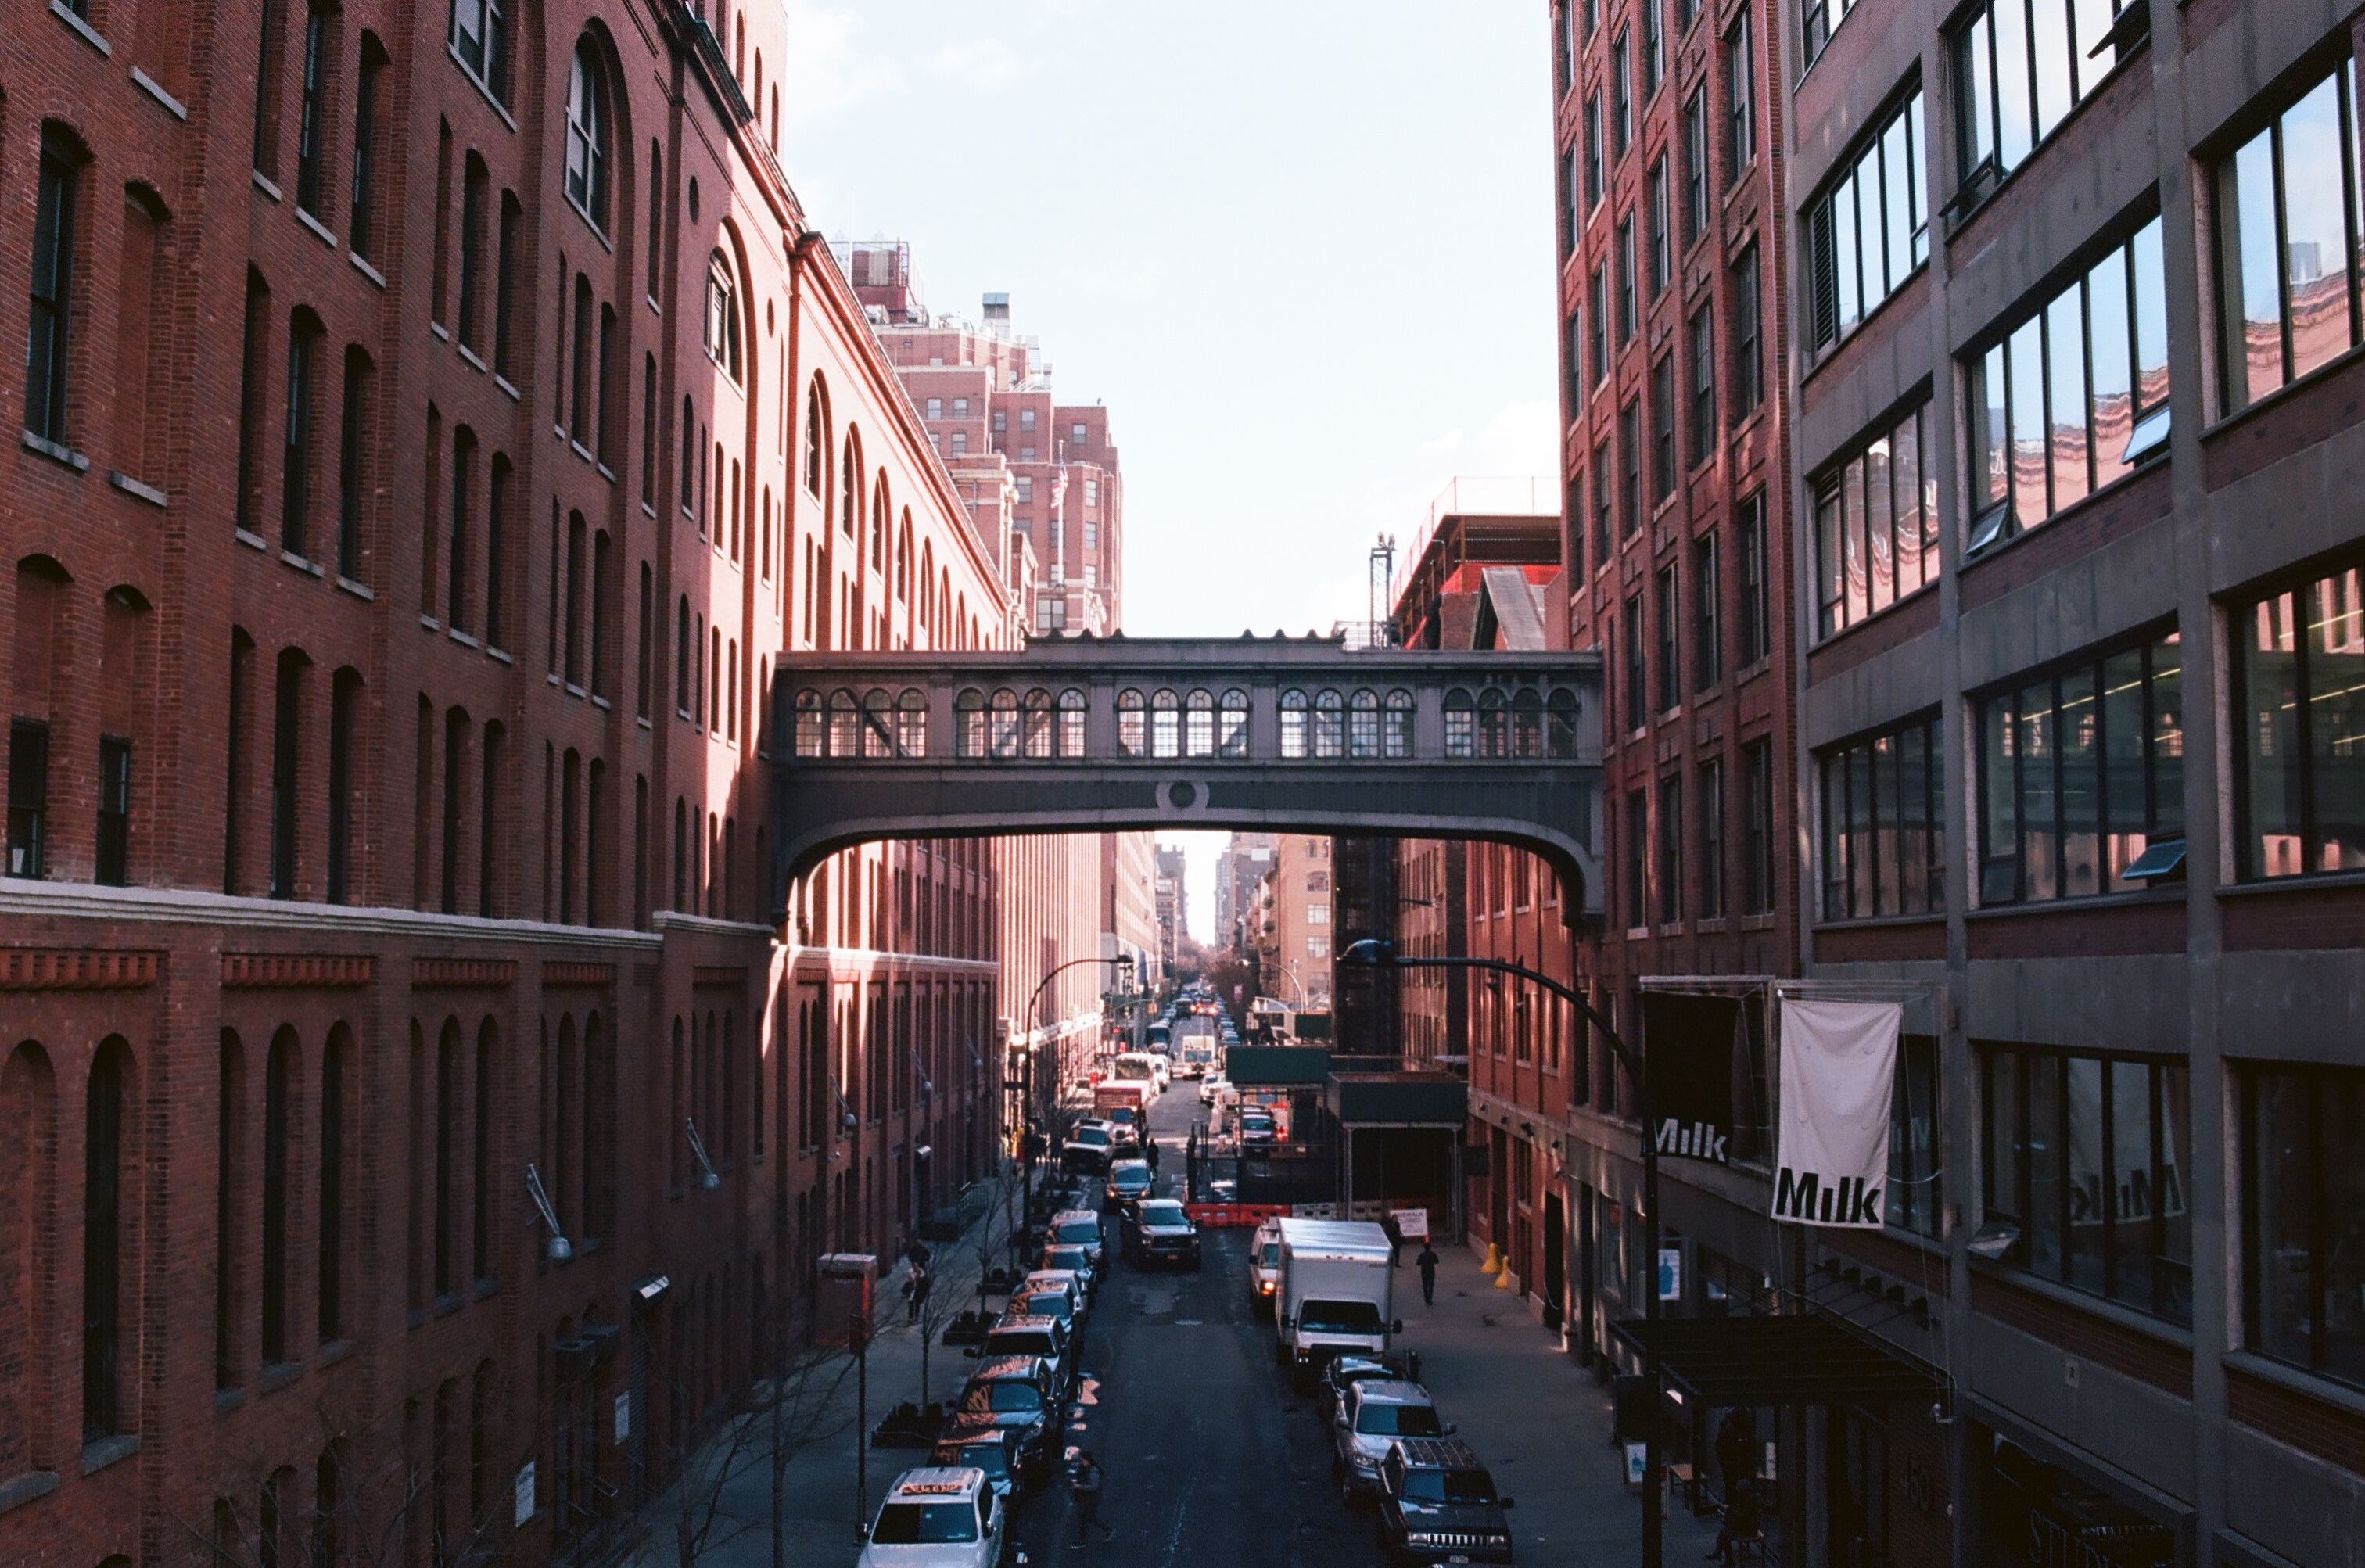
architecture, road, street, city, skyscraper, canal, cityscape, downtown, evening, reflection, facade, waterway, metropolis, urban area, human settlement, metropolitan area